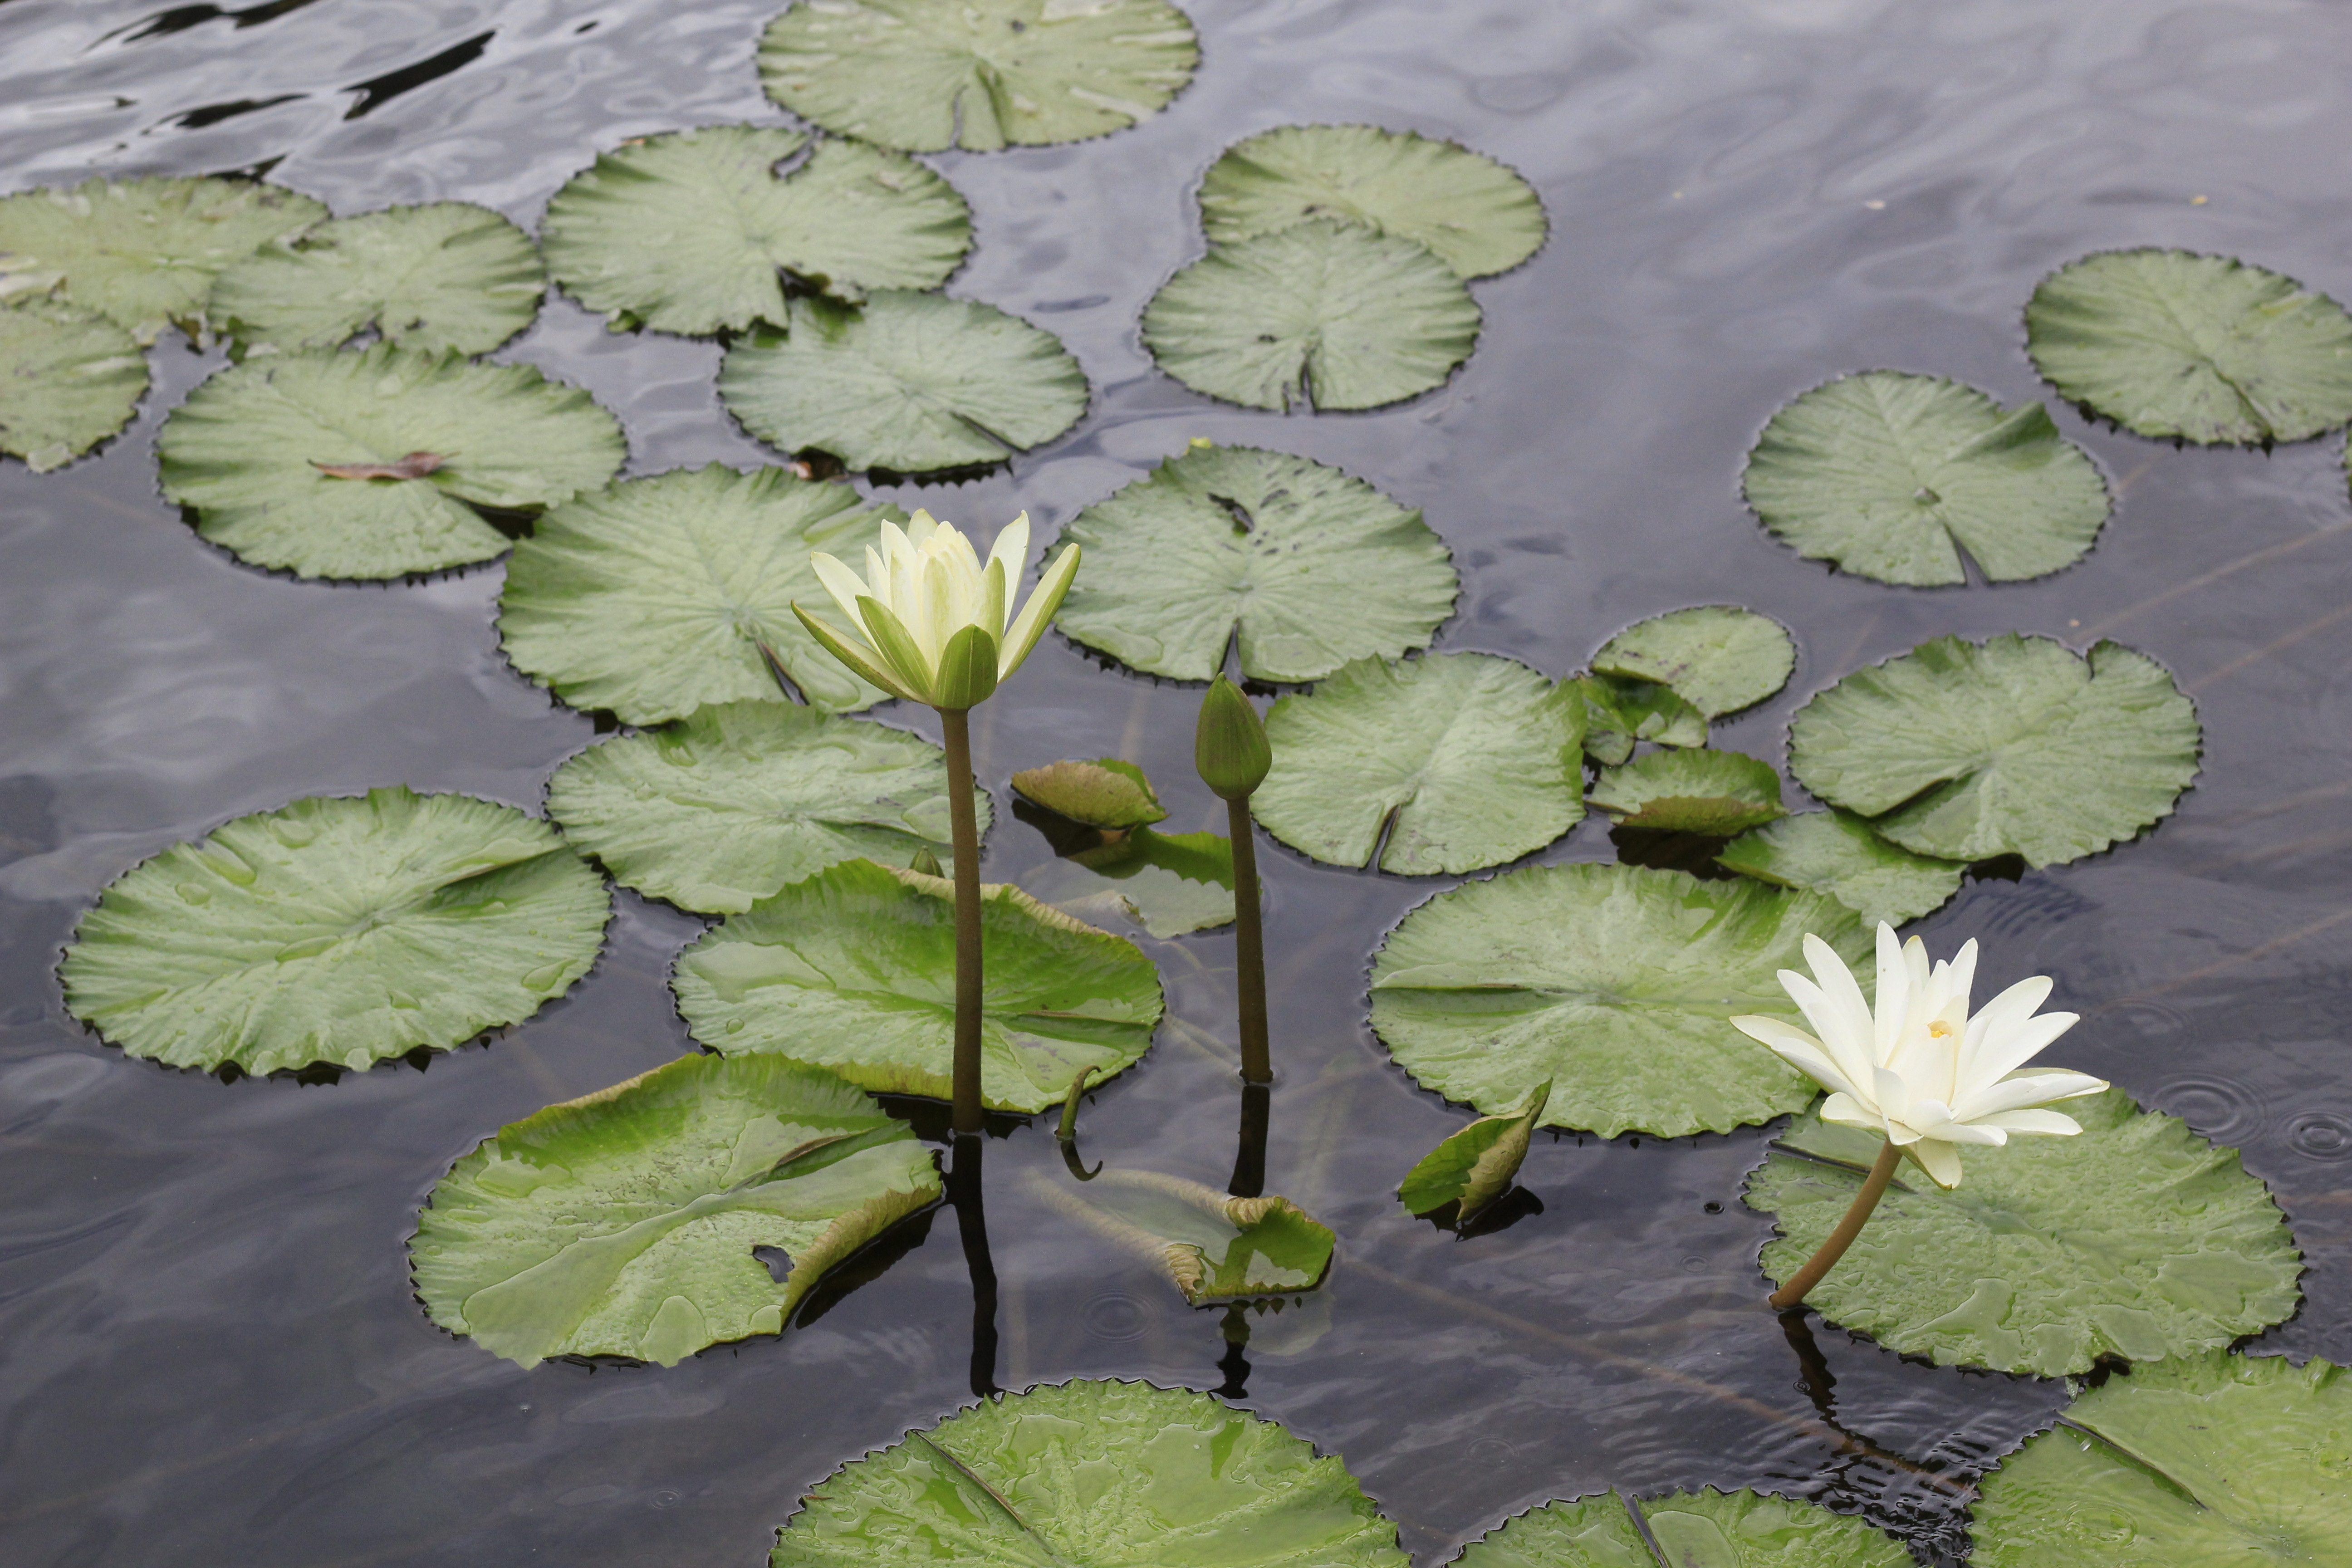
plant, leaf, flower, green, herb, produce, vietnam, ao, flowering plant, gun cotton, lotus flowers, watering the plants, annual plant, land plant, centella